Kong Family Mansion

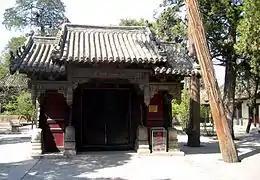
Gate of Double Glory

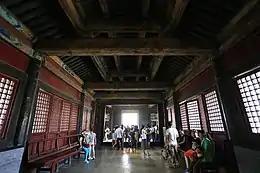
Corridor Hall

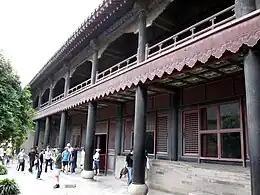
Rear Building

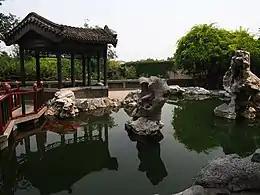
Back Garden

Located to the north of the Central Courtyard, the Gate of Double Glory was erected in 1503 and opened only for ceremonial purposes, visits by the emperor, or the arrival of imperial edicts. The structure is 6.24 meters wide, 2.03 meters deep, and 5.95 meters in height. It is also known as the "Yi Gate" or "Sai Gate".